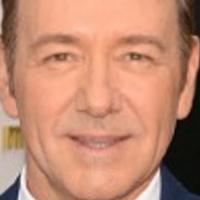
Age group: age 41-55